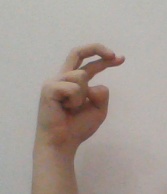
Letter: zay